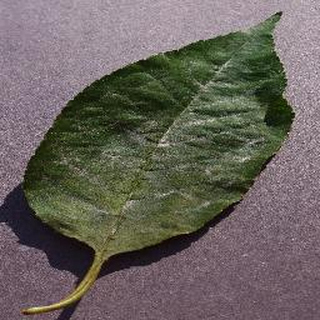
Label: cherry_powdery_mildew